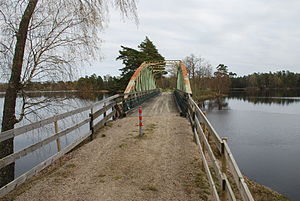
Piksborg
Piksborg er en borgruin fra slutningen af 1300-tallet med resterne af pælesætning i vandet, der ligger på en ø i søen Bolmens sydlige ende, vest for Ljungby i Annerstads sogn i det nuværende Ljungby kommune, Kronobergs län.